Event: Nepal Earthquake
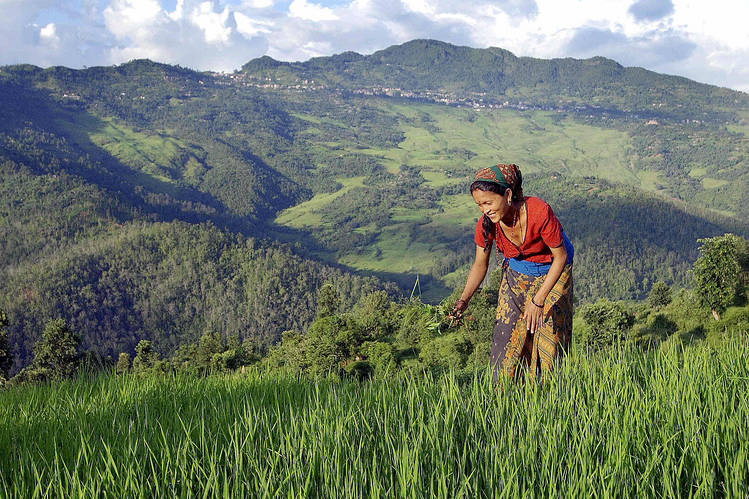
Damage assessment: no_damage